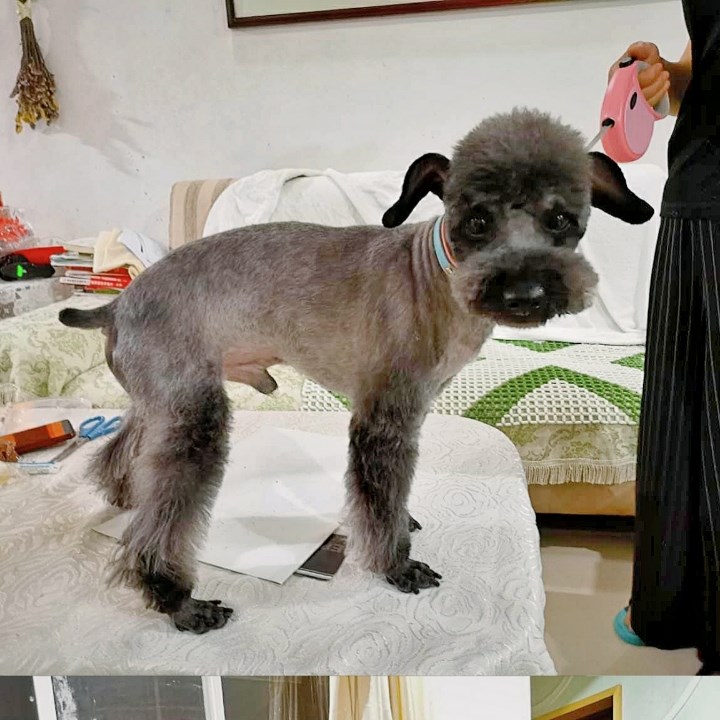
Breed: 2342-n000102-miniature_schnauzer